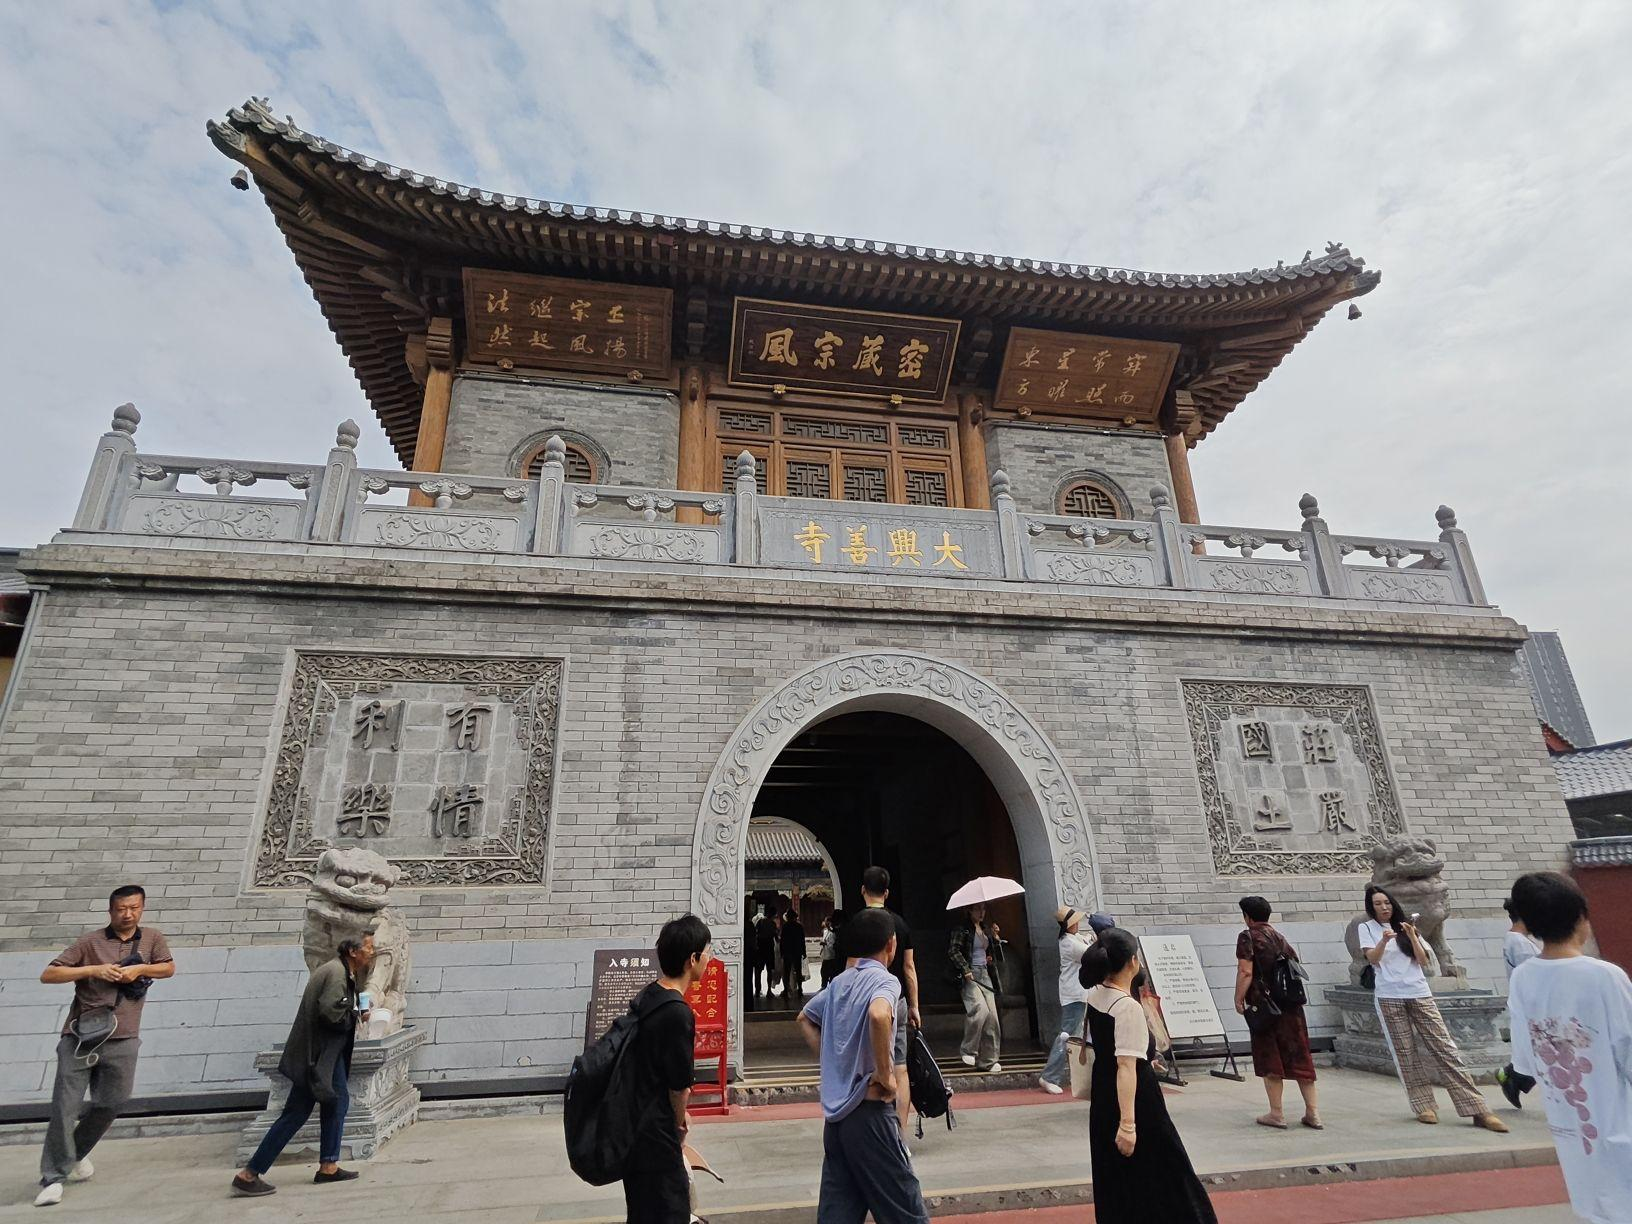
地标名称：大兴善寺
所在城市：西安市·雁塔区